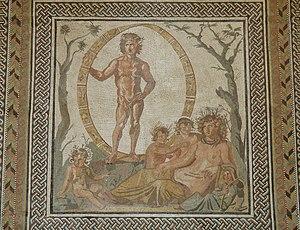
Éon est une divinité grecque associée au temps, au firmament, et au zodiaque. Le "temps" représenté par Éon est illimité, contrairement à celui de Chronos qui est un temps empirique divisé en passé, présent, et futur. Il est ainsi le dieu de l’éternité, associé aux cultes à mystères qui s’intéressent à la vie après la mort, comme les mystères de Cybèle, Dionysos, Orphée, et Mithra. En latin l’équivalent de cette divinité pourrait être Aevum ou Saeculum. Il est habituellement accompagné d’une déesse de la terre ou déesse mère comme Tellus ou Cybèle, comme on peut le voir sur le plat de Parabiago.